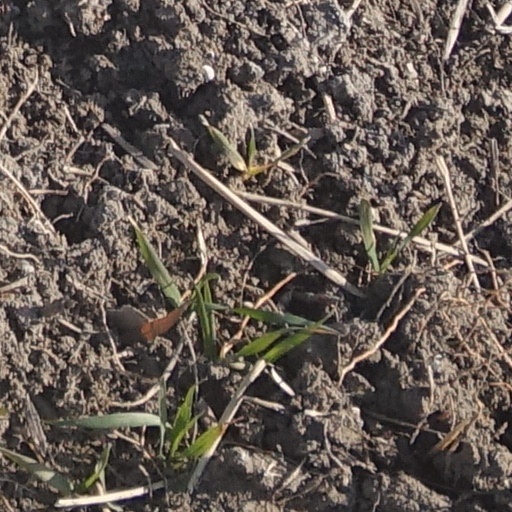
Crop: wheat